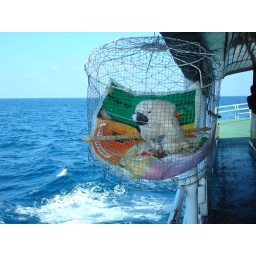
A parrot in the wind on the cargo ship to the Banda Islands.